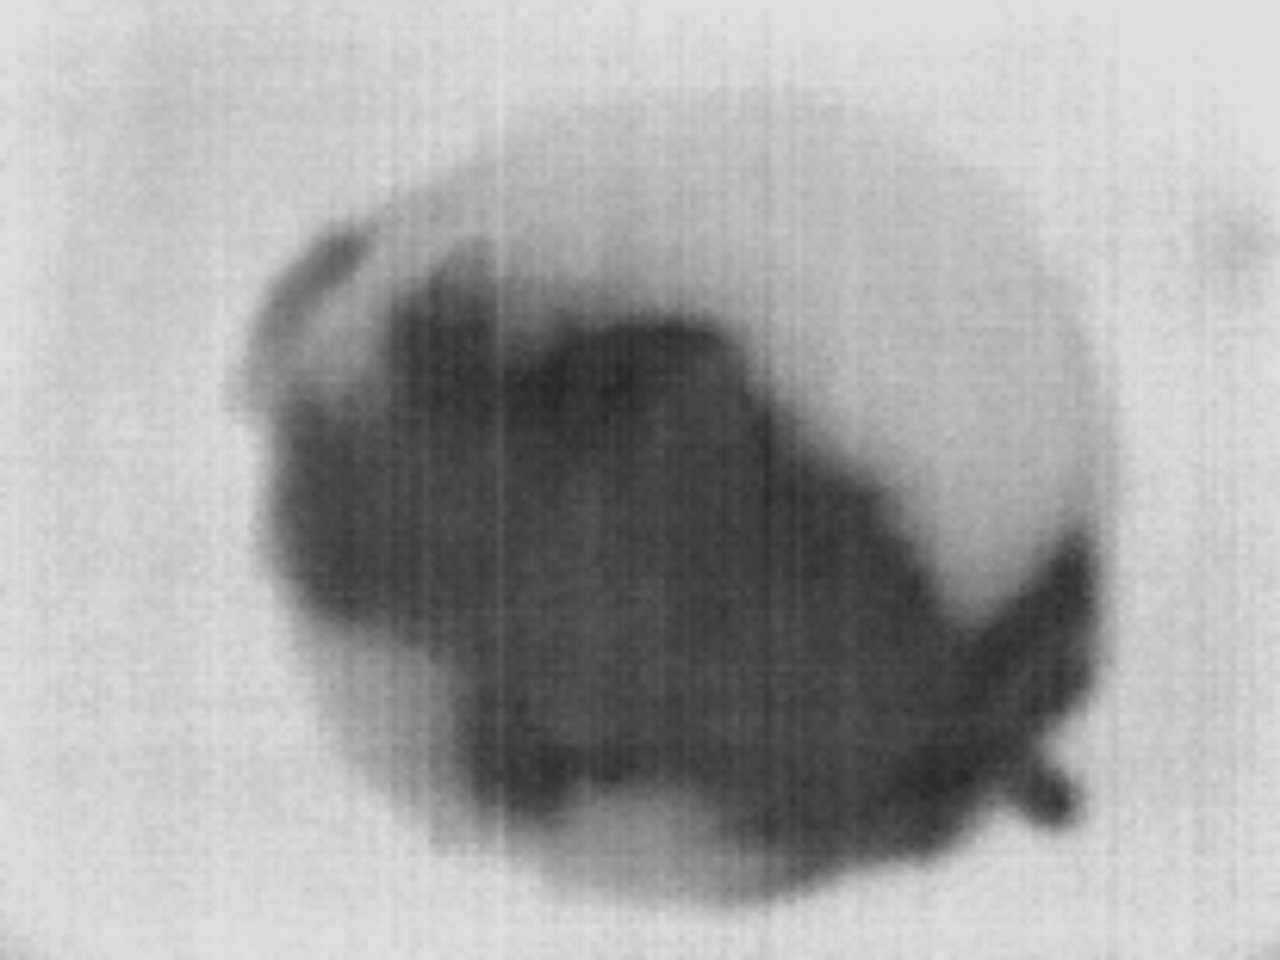
Label: Major Defect